Seiichi Kuno

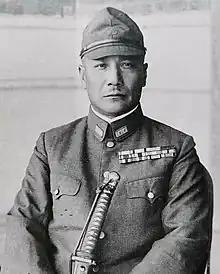

was a lieutenant general in the Imperial Japanese Army in the Second Sino-Japanese War.